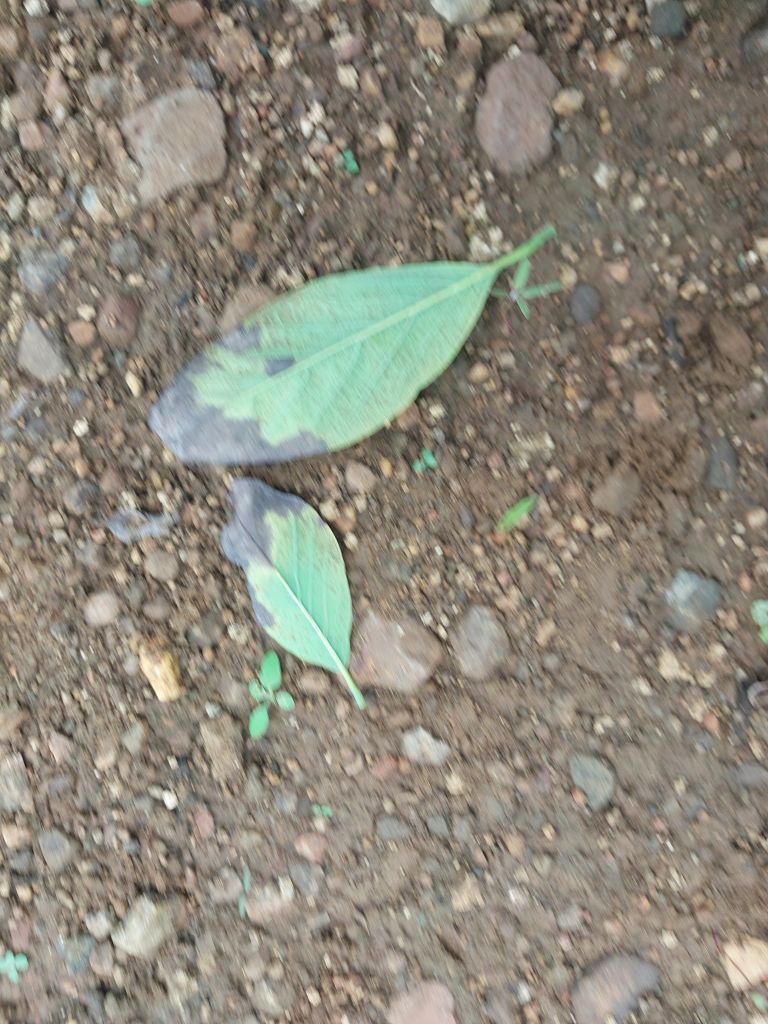
Disease label: Leaf spot on Leaves